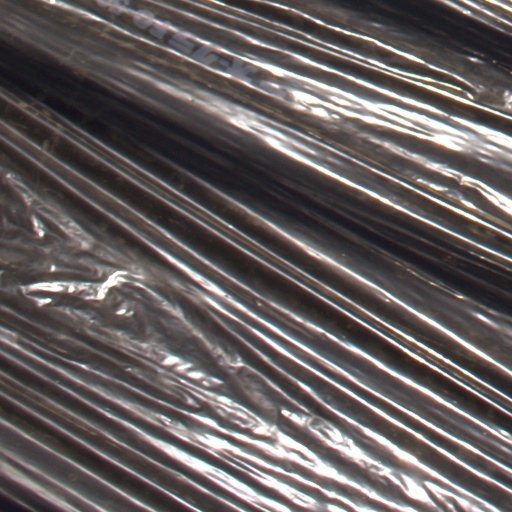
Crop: Jerusalem artichoke